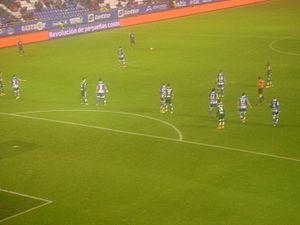
Le Real Betis Balompié, couramment appelé Real Betis ou Betis est un club de football espagnol fondé le 12 septembre 1907 et basé à Séville en Andalousie.